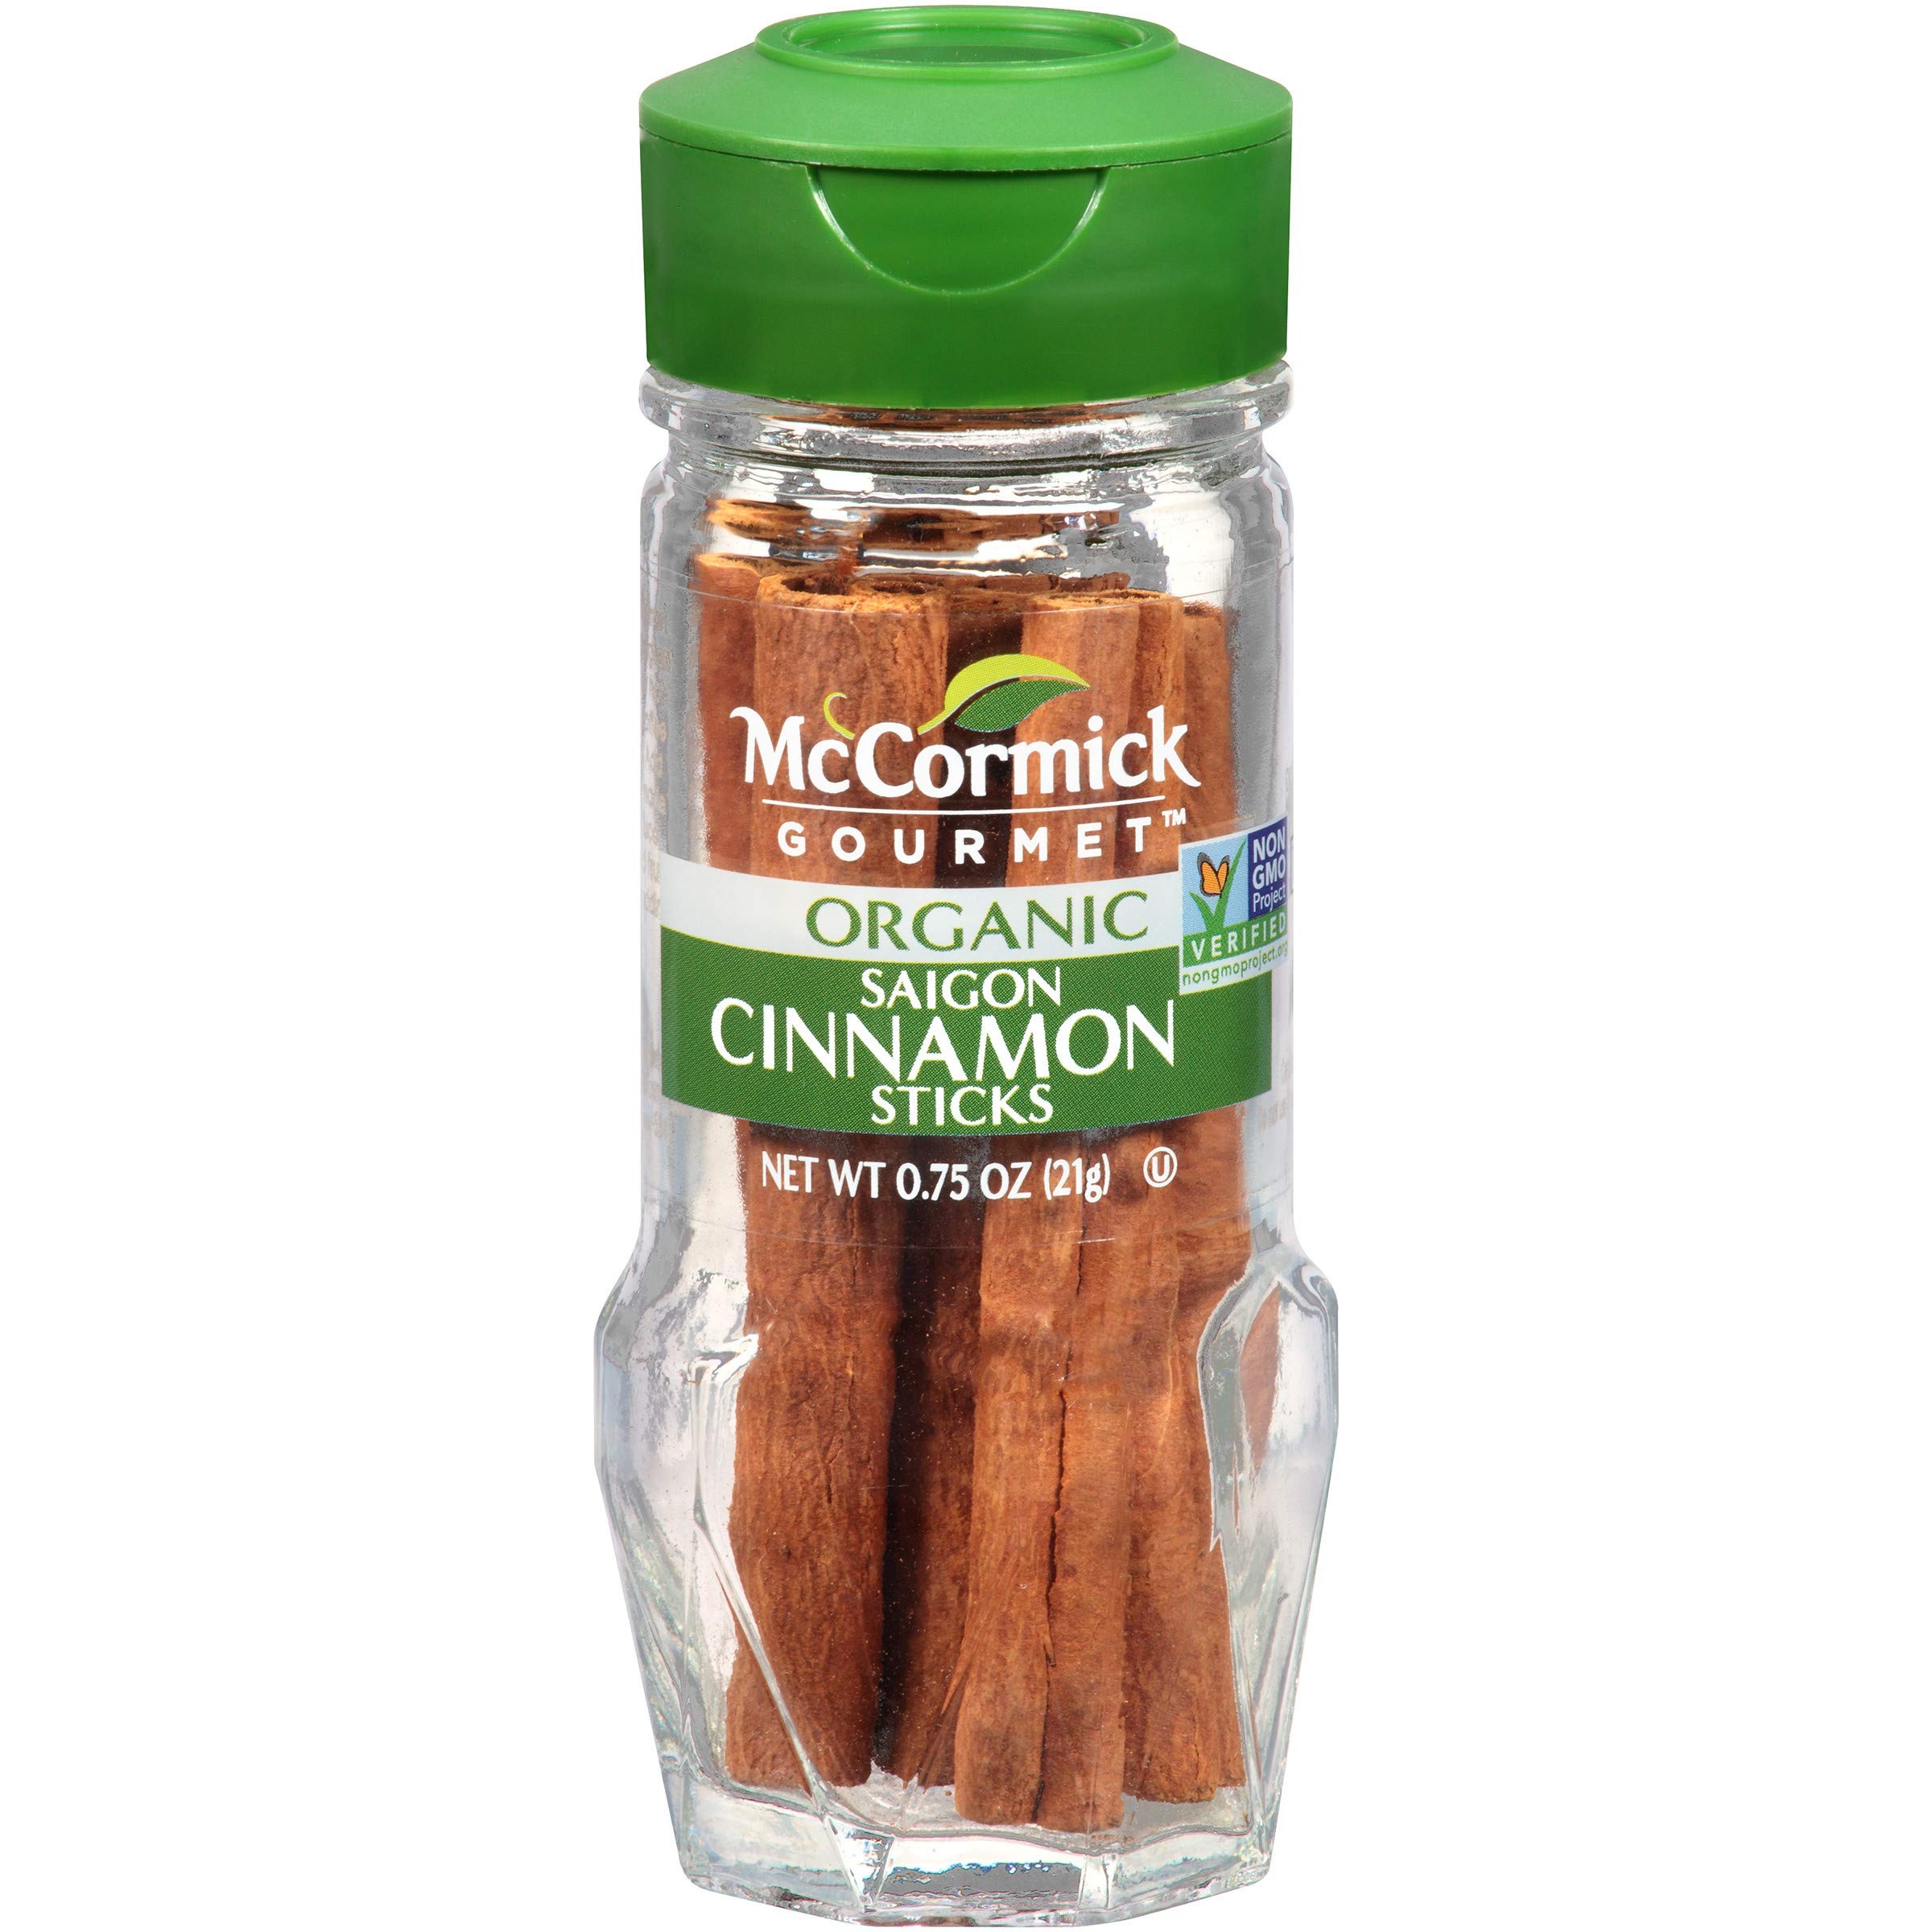
Item Name: McCormick Gourmet Organic Saigon Cinnamon Sticks, 0.75 oz
Bullet Point 1: 0.75 oz
Bullet Point 2: Packaged in the USA
Bullet Point 3: Add 2 crushed sticks with ground coffee to enhance flavor
Value: 0.75
Unit: Ounce

Price: 7.2